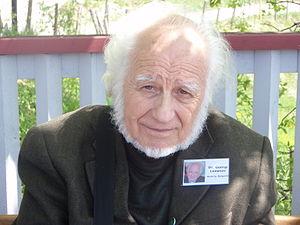
Georgi Lozanov est un éducateur et neuropsychiatre bulgare. Il est devenu une figure importante dans le domaine de l'apprentissage accéléré pendant les années 1970 avec sa théorie dénommée suggestopédie qui fait appel à différentes techniques, telles la respiration et la musique et qui améliore l'apprentissage.